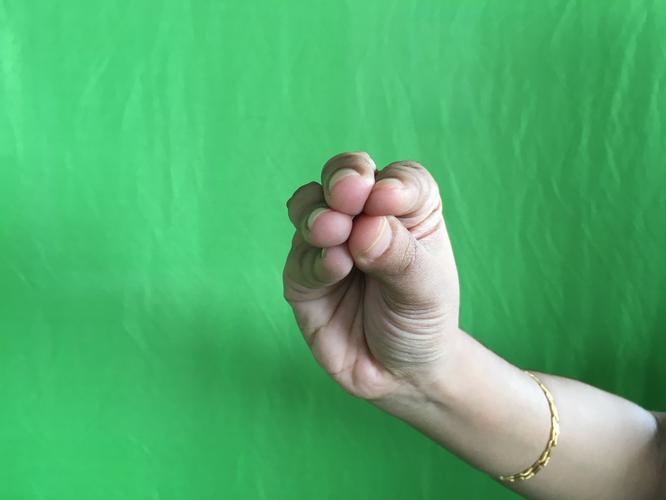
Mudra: Mukulam
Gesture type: single_hand